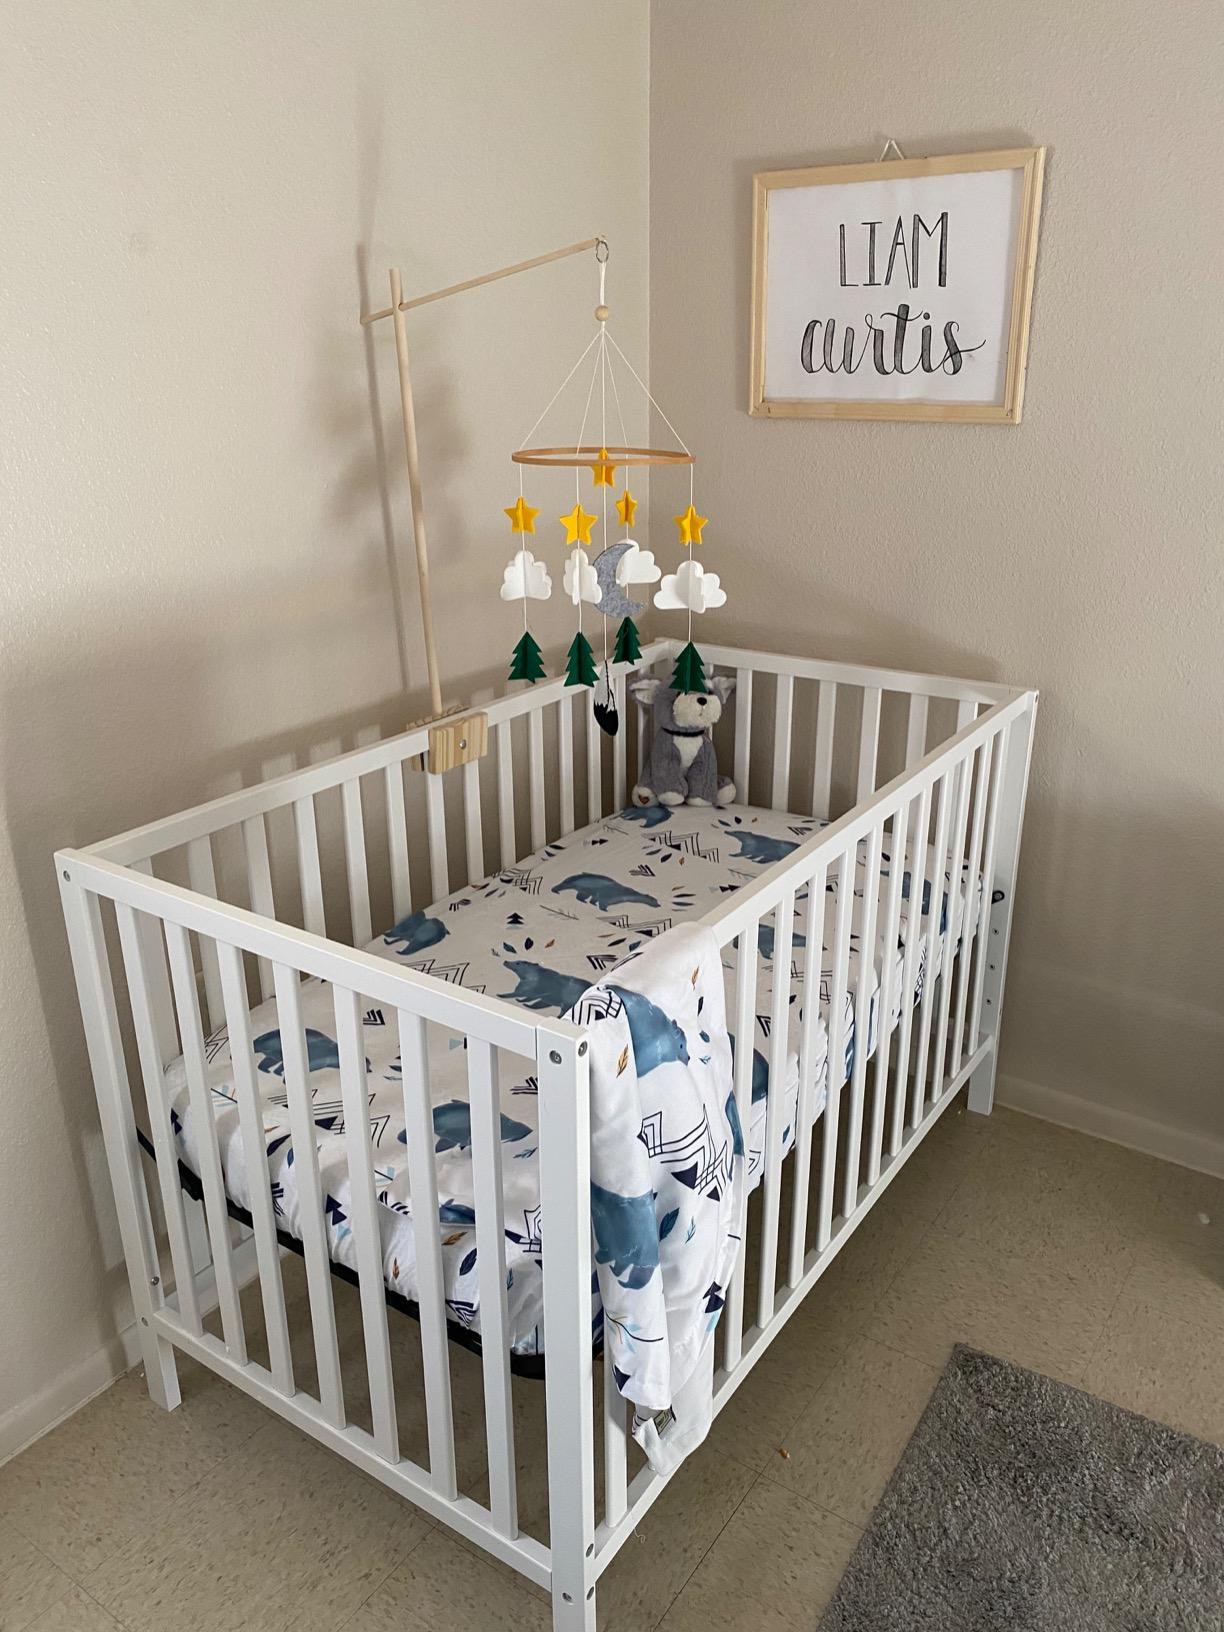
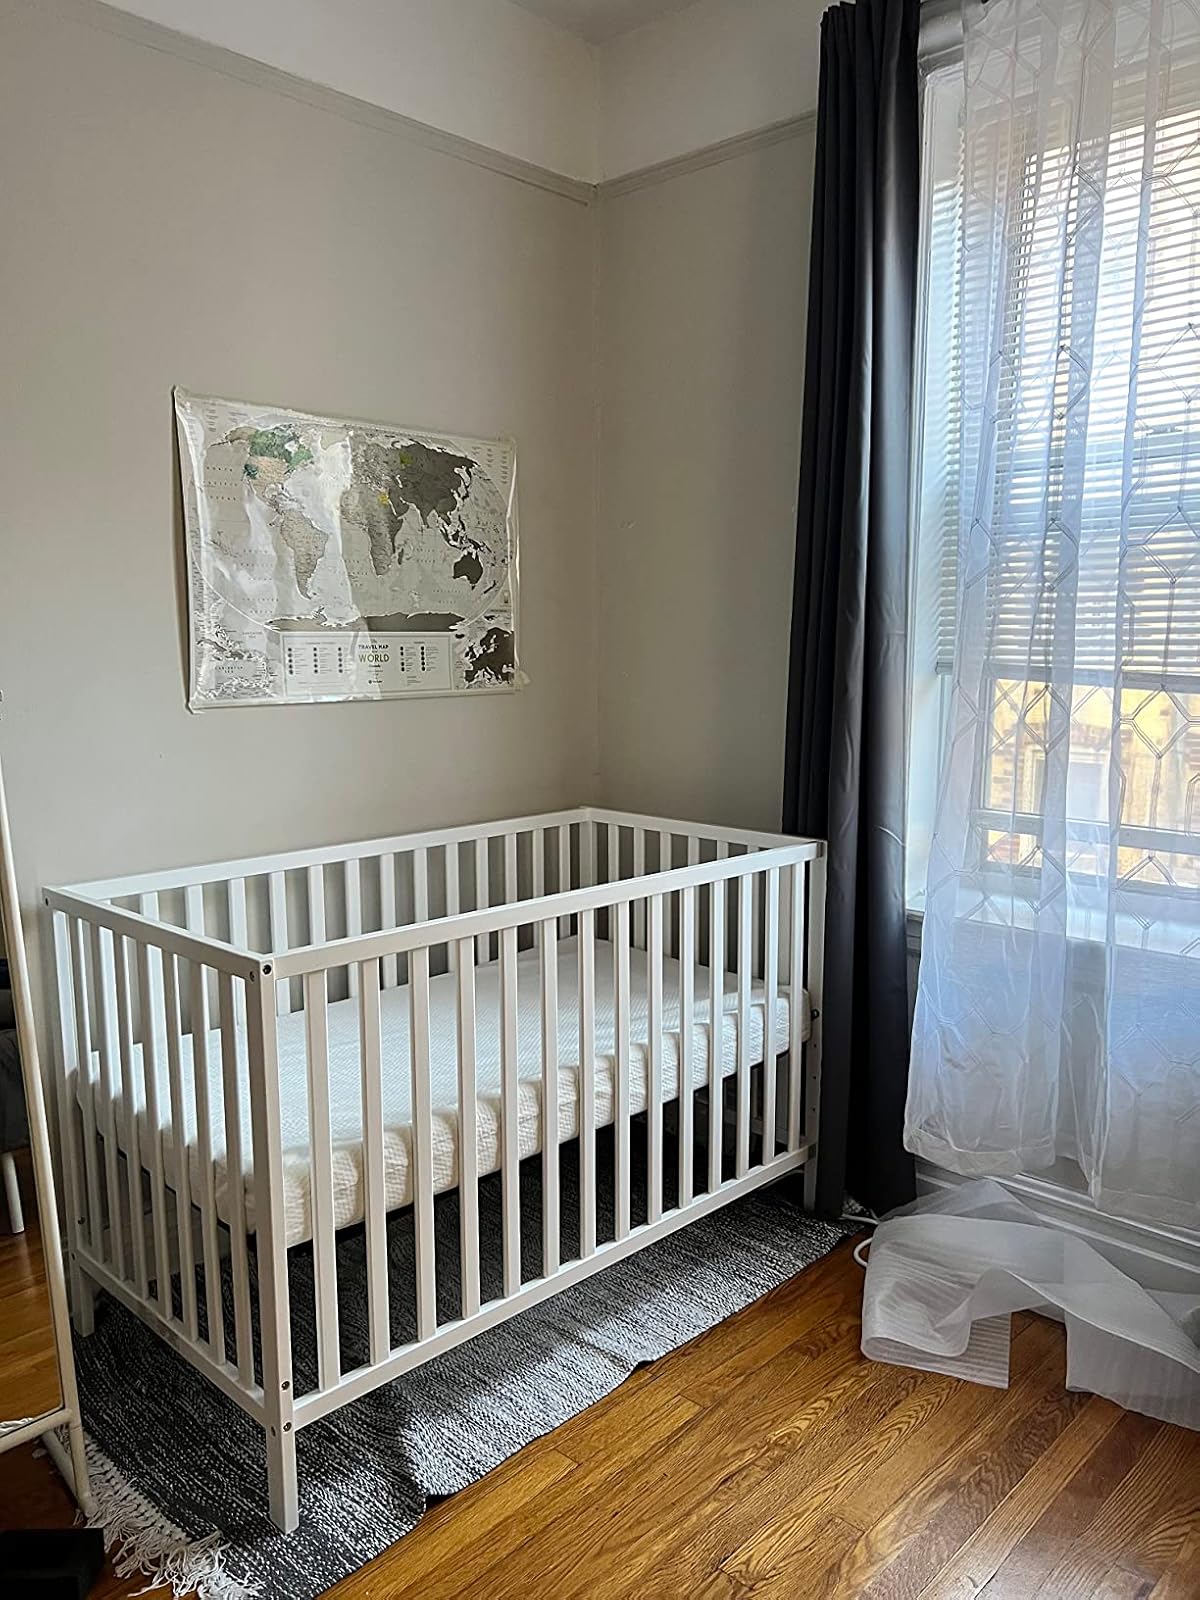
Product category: products_crib
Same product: yes